Bhupesh Baghel

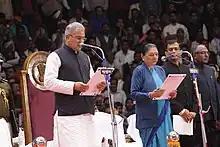
On 17 December 2018, Bhupesh Baghel took oath as the third Chief Minister of Chhattisgarh.

Baghel became MLA from the Patan assembly seat again and became the Chief Minister of the state, defeating BJP’s Raman Singh, after leading the opposition in Chhattisgarh State Assembly for 15 years. He took oath as chief minister on 17 December 2018. He was replaced by Kondagaon MLA Mohan Markam as PCC President in June 2019.